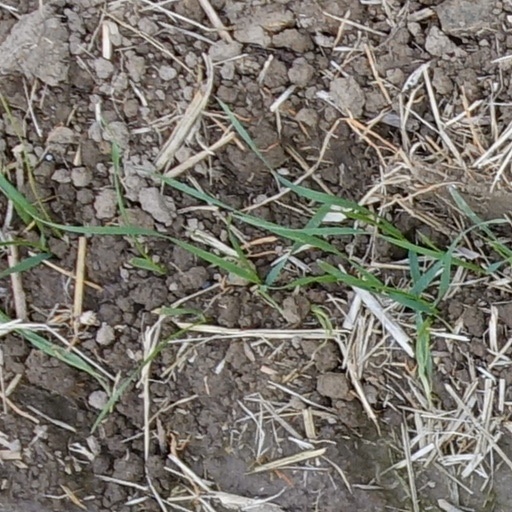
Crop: wheat